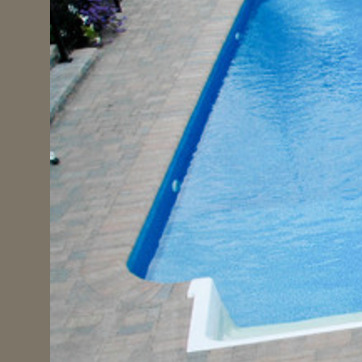
Material: water